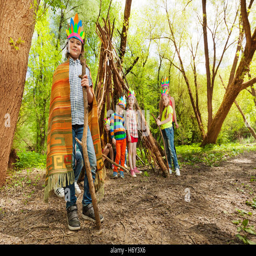
cute boy playing chief in the forest